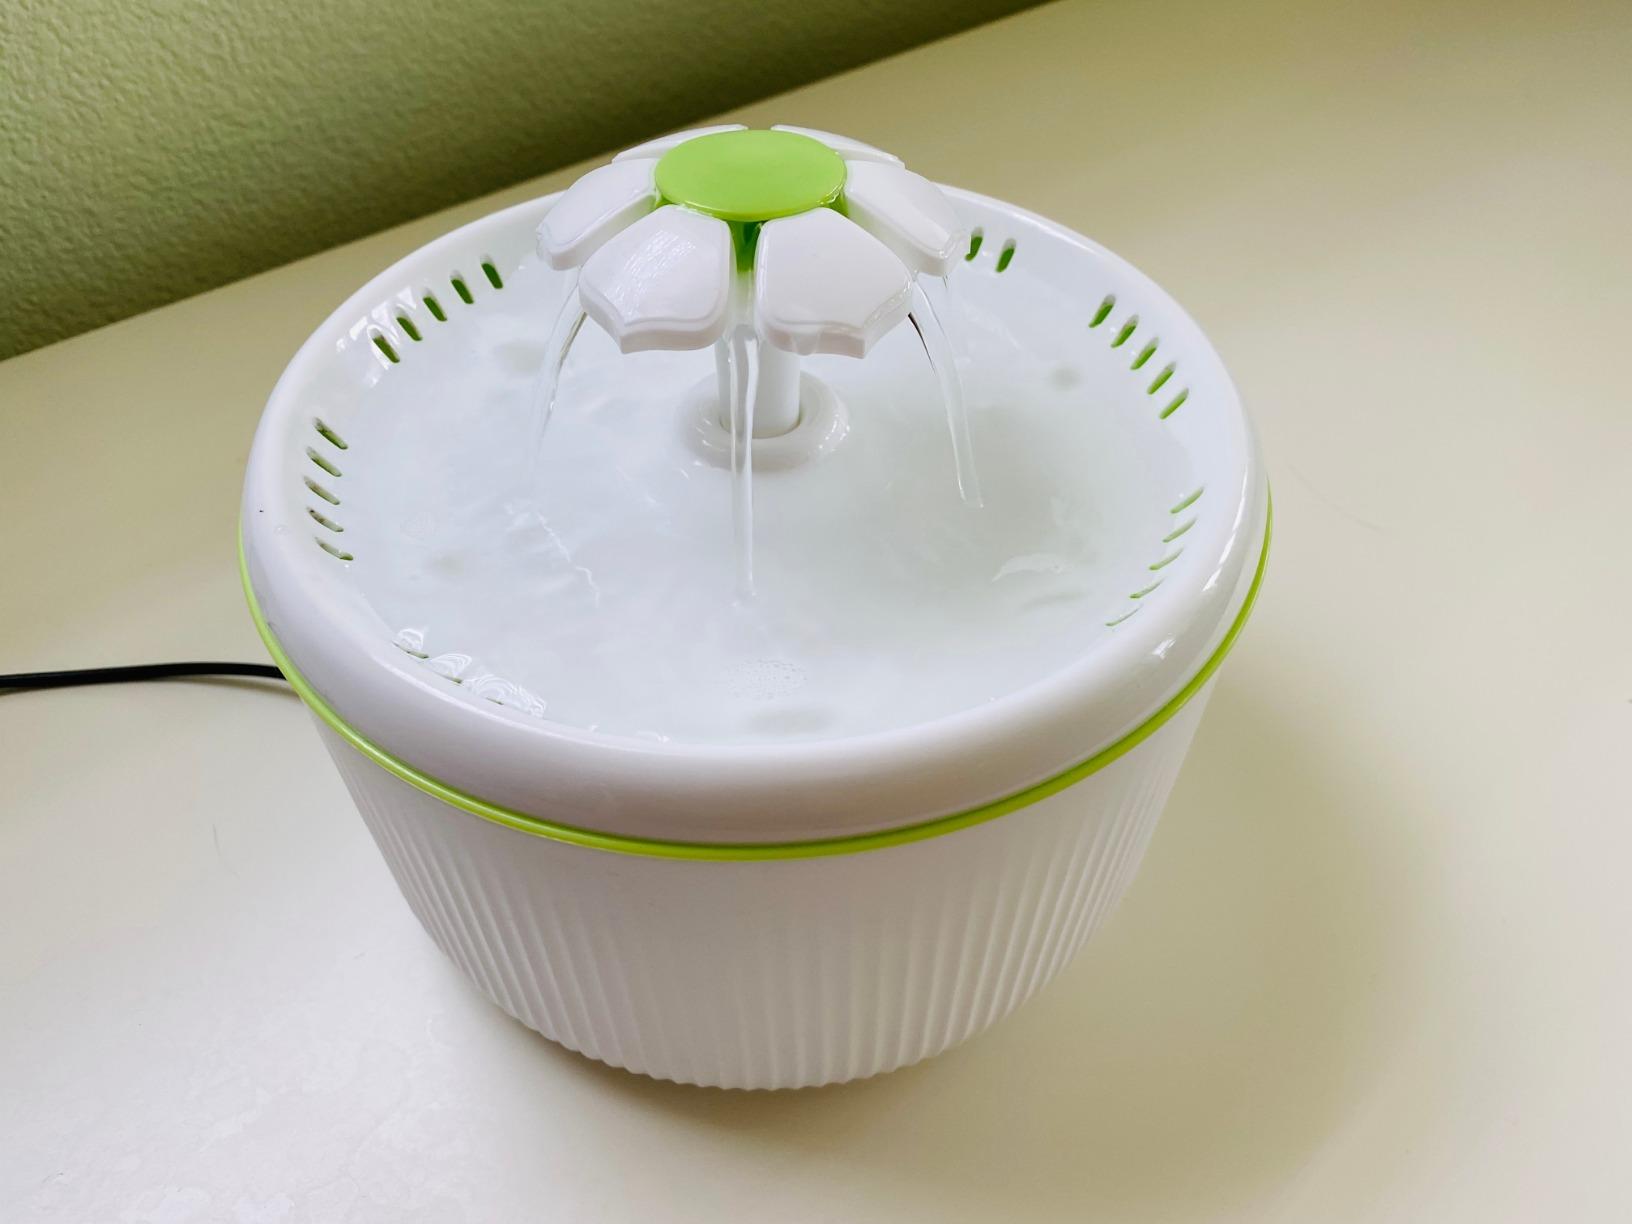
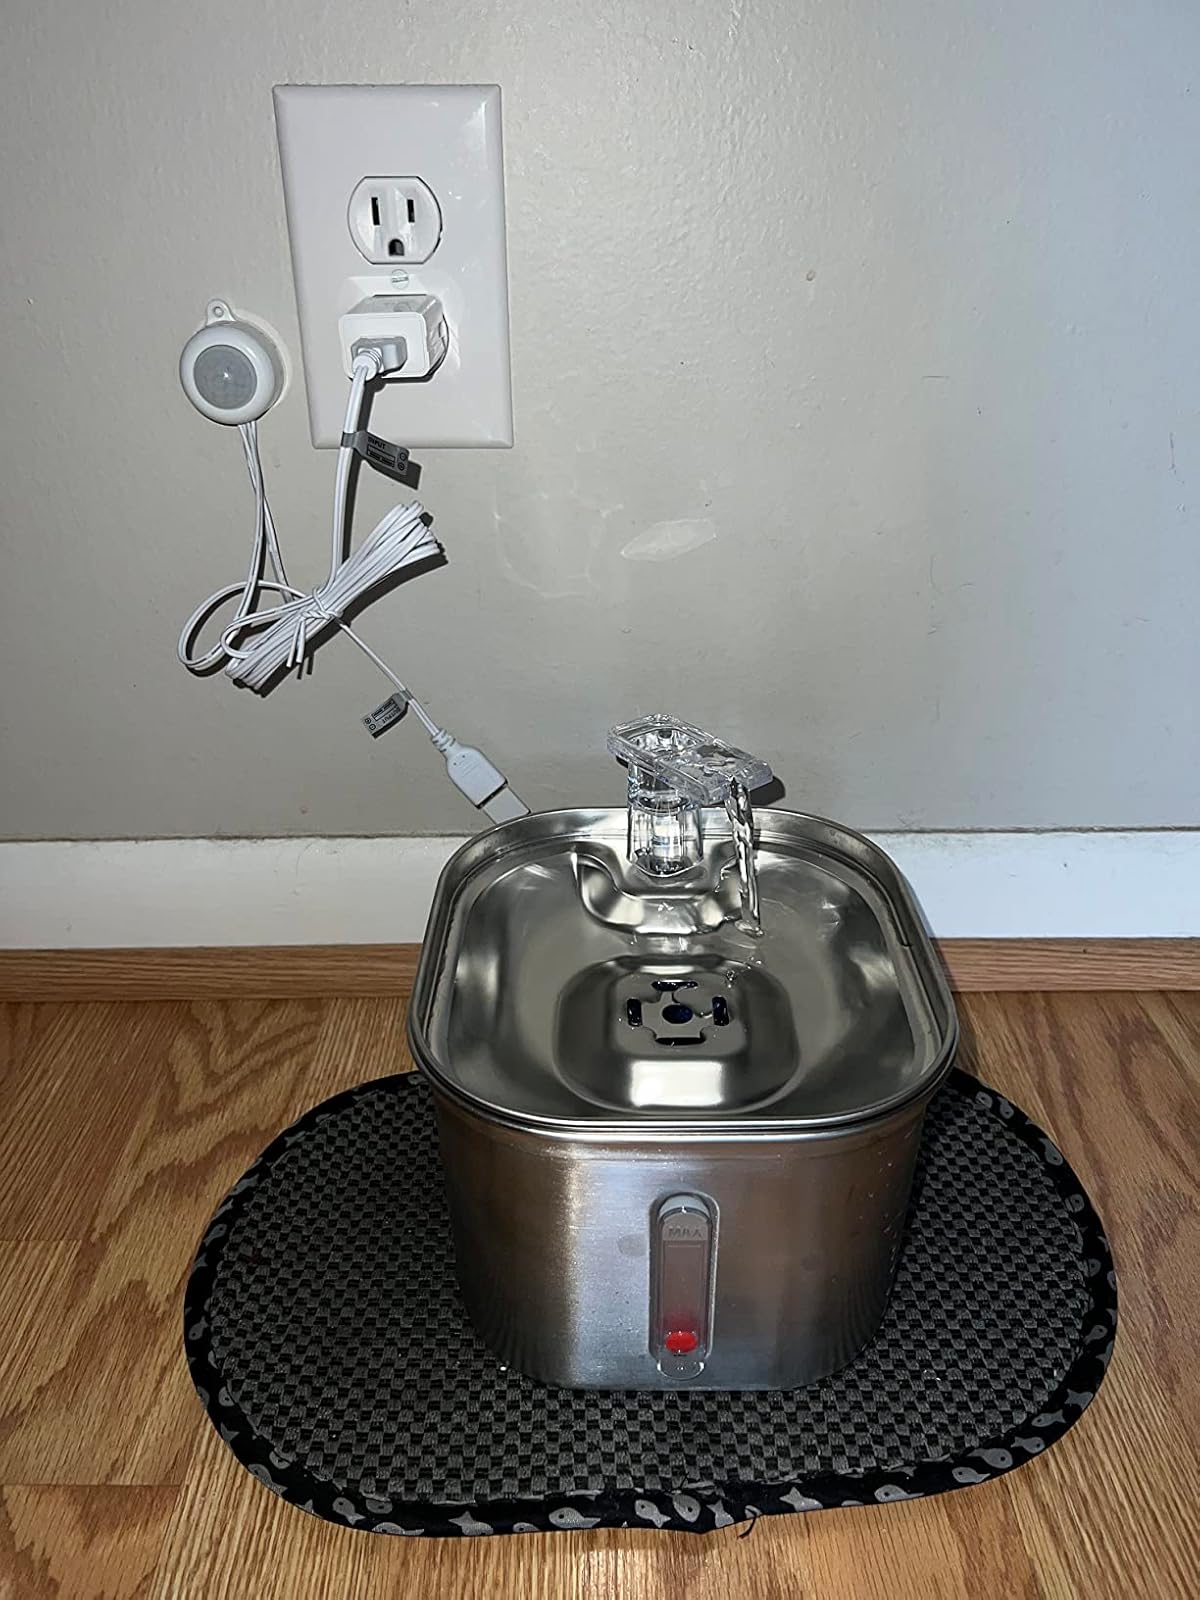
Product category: items_bowl
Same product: no